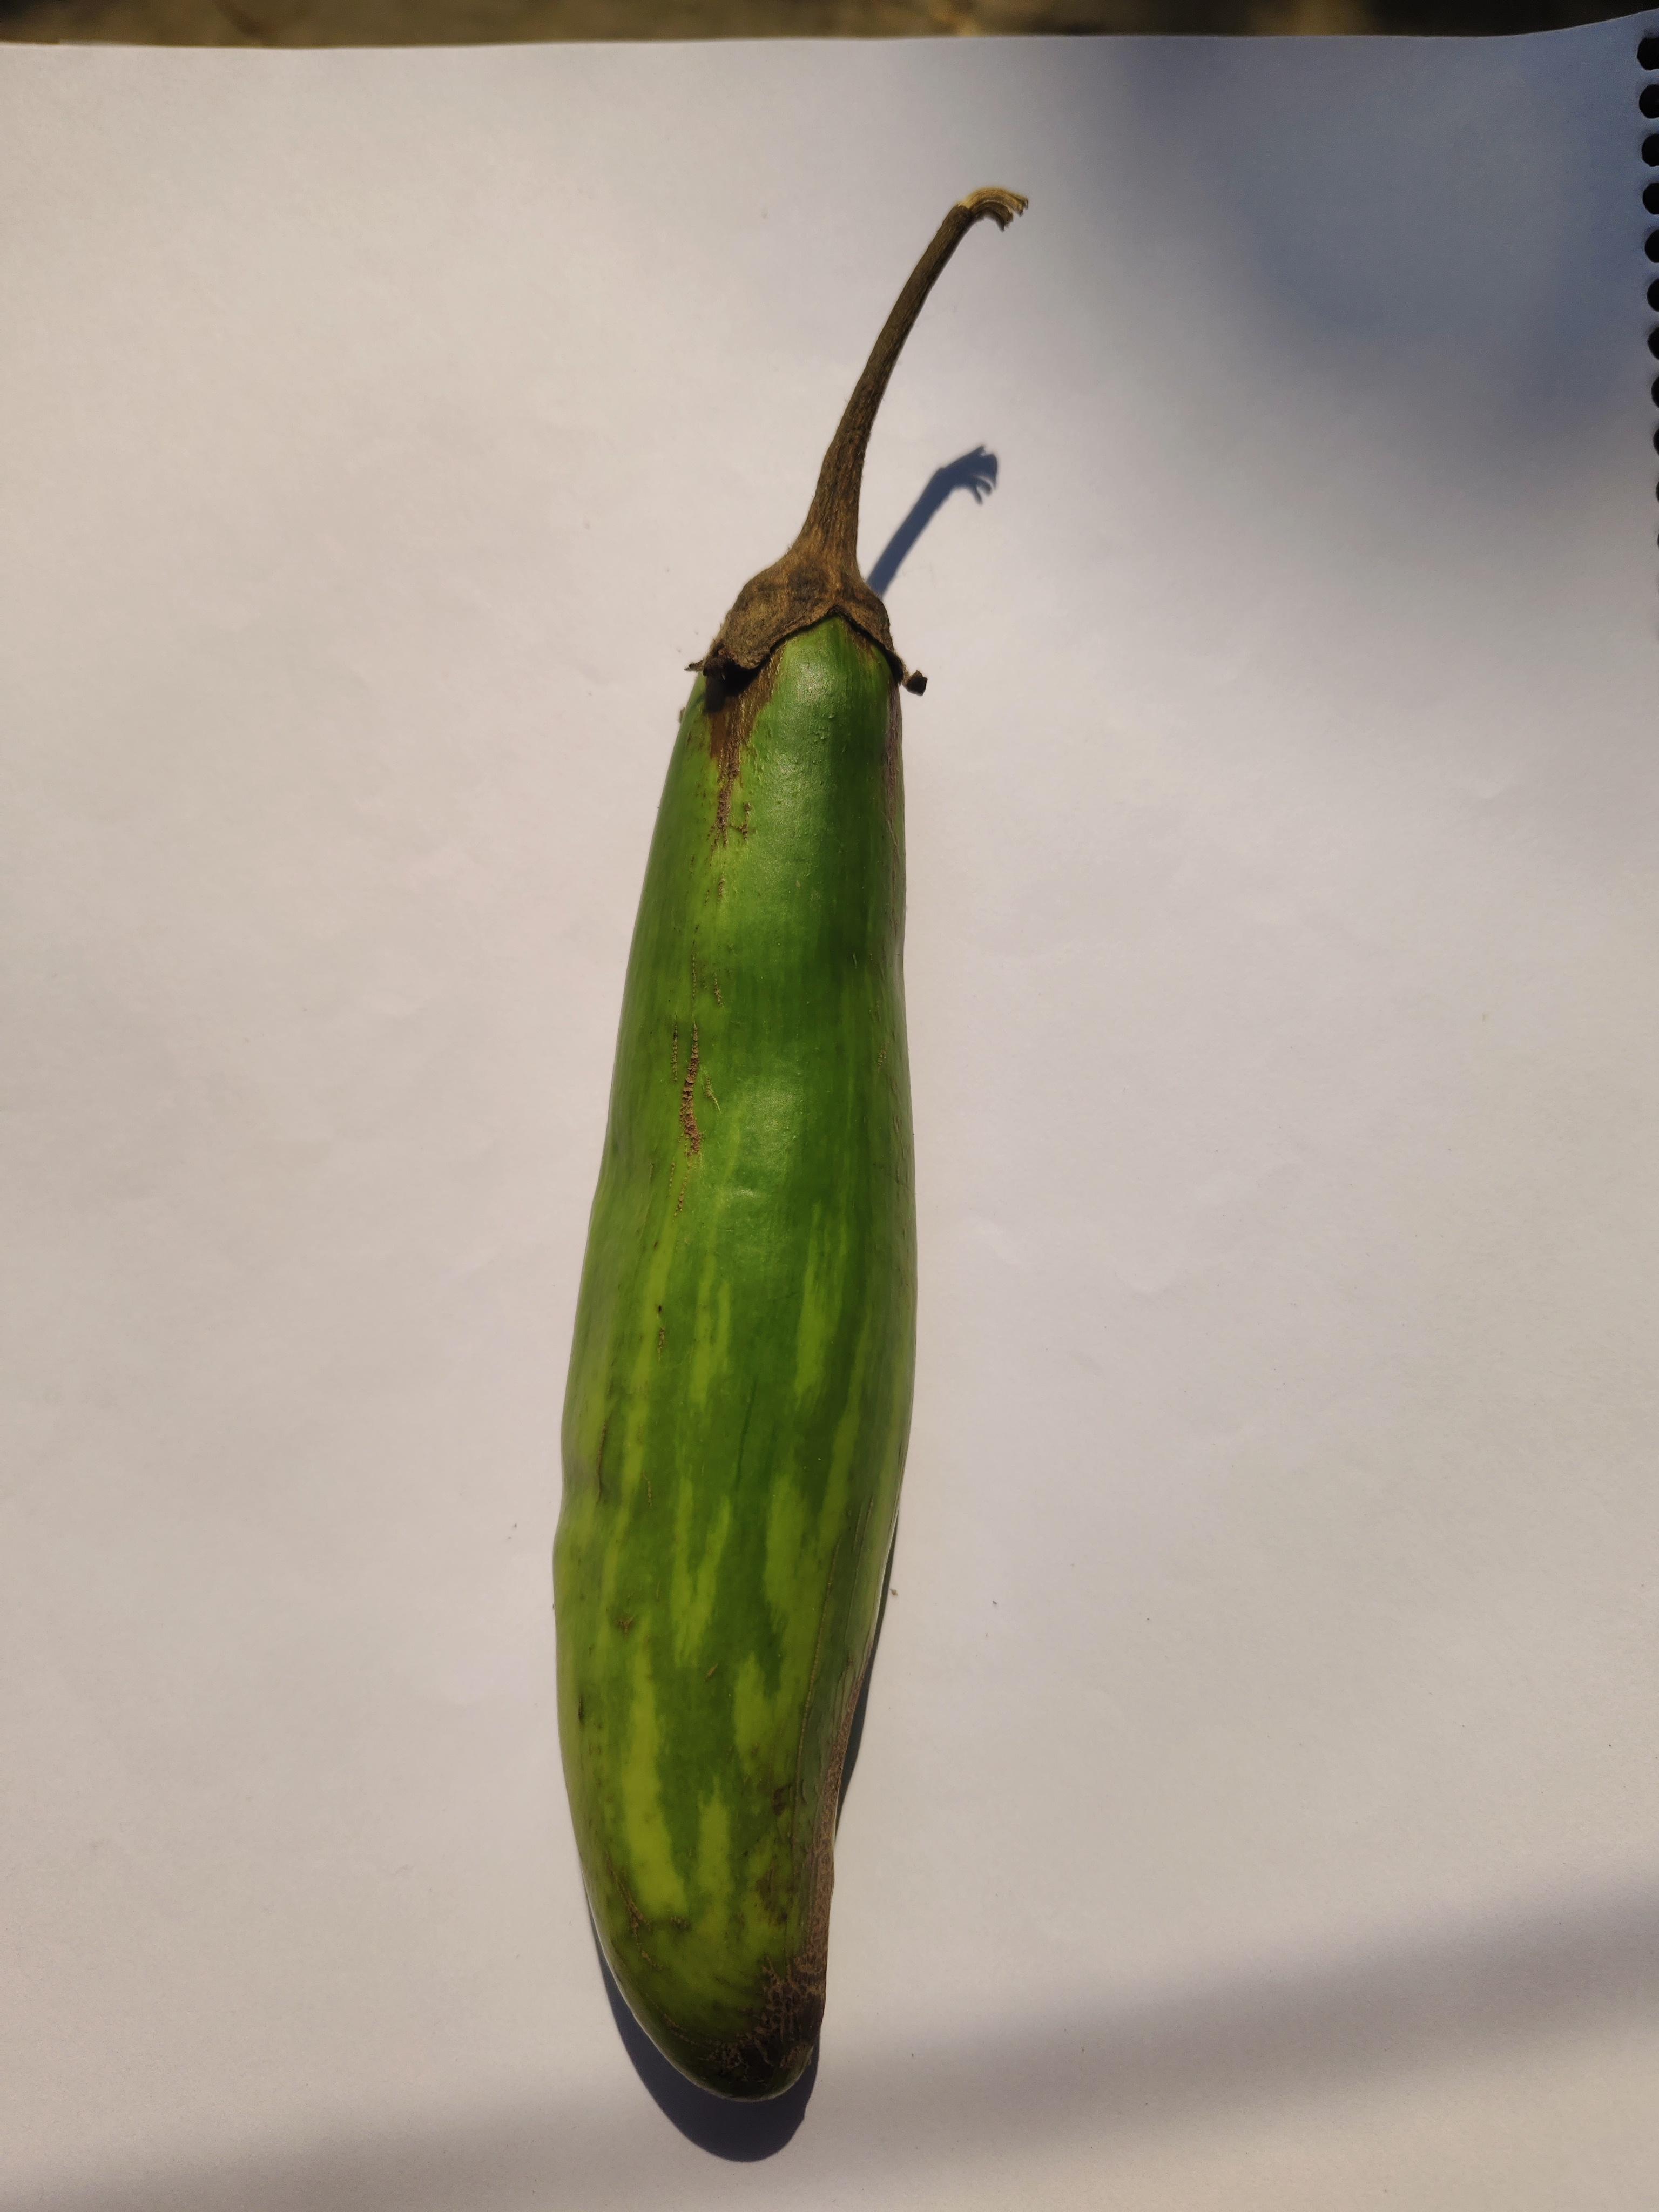
Label: Brinjal